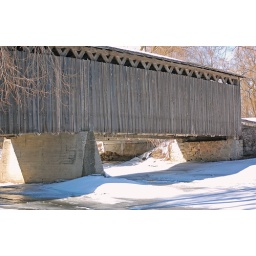
Covered bridge originally built in 1876. The road now goes around it on a newer bridge.